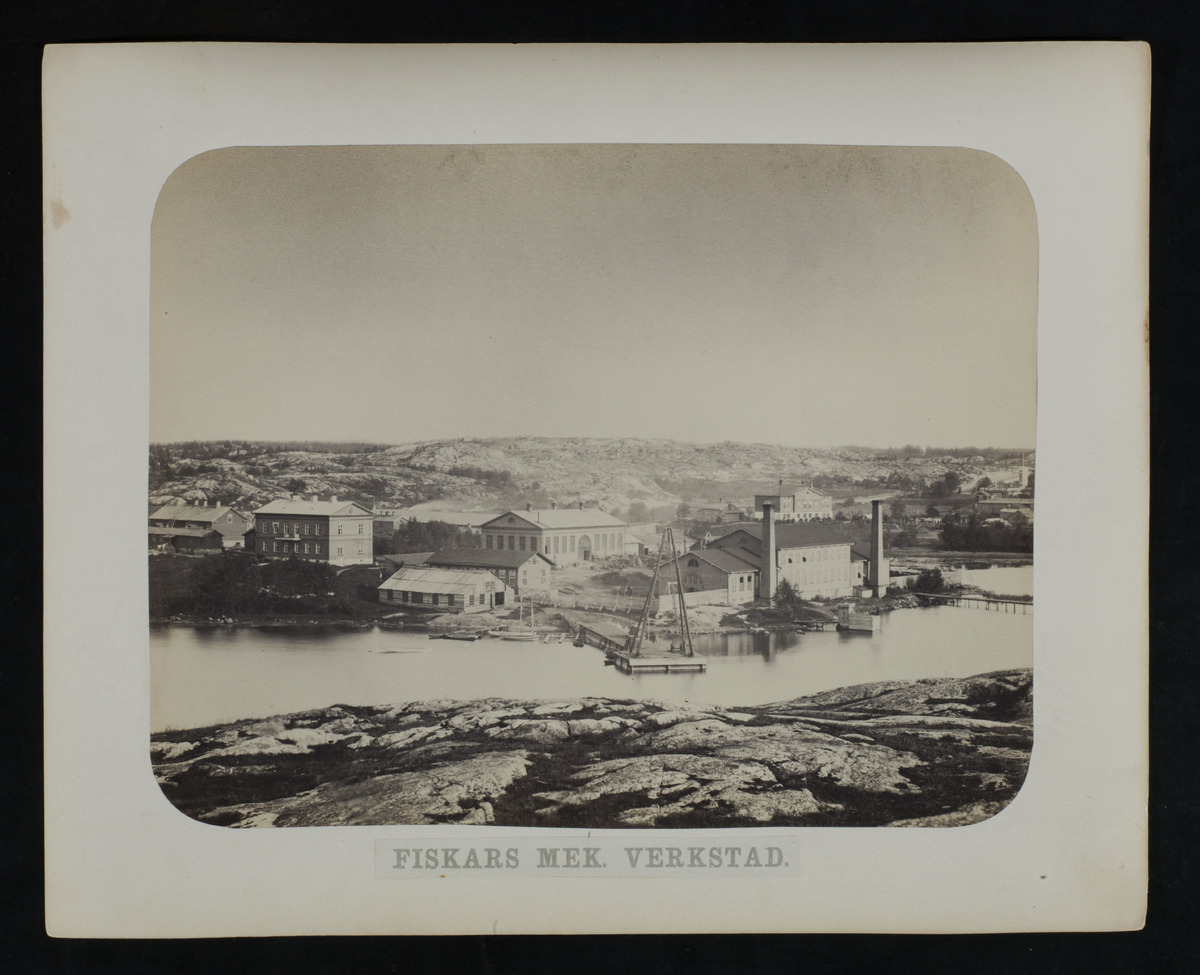
Fiskars Mekaniska Verkstad, Hakaniemenranta, Hakaniemi
sisällön kuvaus: Fiskars Mekaniska Verkstad, Hakaniemenranta, Hakaniemi. Konepaja valmisti isoja höyrykoneita, erityisesti laivakoneita. "Vyer af Helsingfors" -kansiosta, "Fiskars mek. verkstad". mustavalkoinen
Kuvaaja: Hårdh, C.A., valokuvaaja
Ajankohta: kuvausaika 1863 - 1866
Paikka: Suomi, Uusimaa, Helsinki, Siltasaari Helsinki
Aiheet: tehtaat, teollisuusrakennukset, tiilirakennukset, puurakennukset, kalliot, merivesi, rakentamattomat alueet